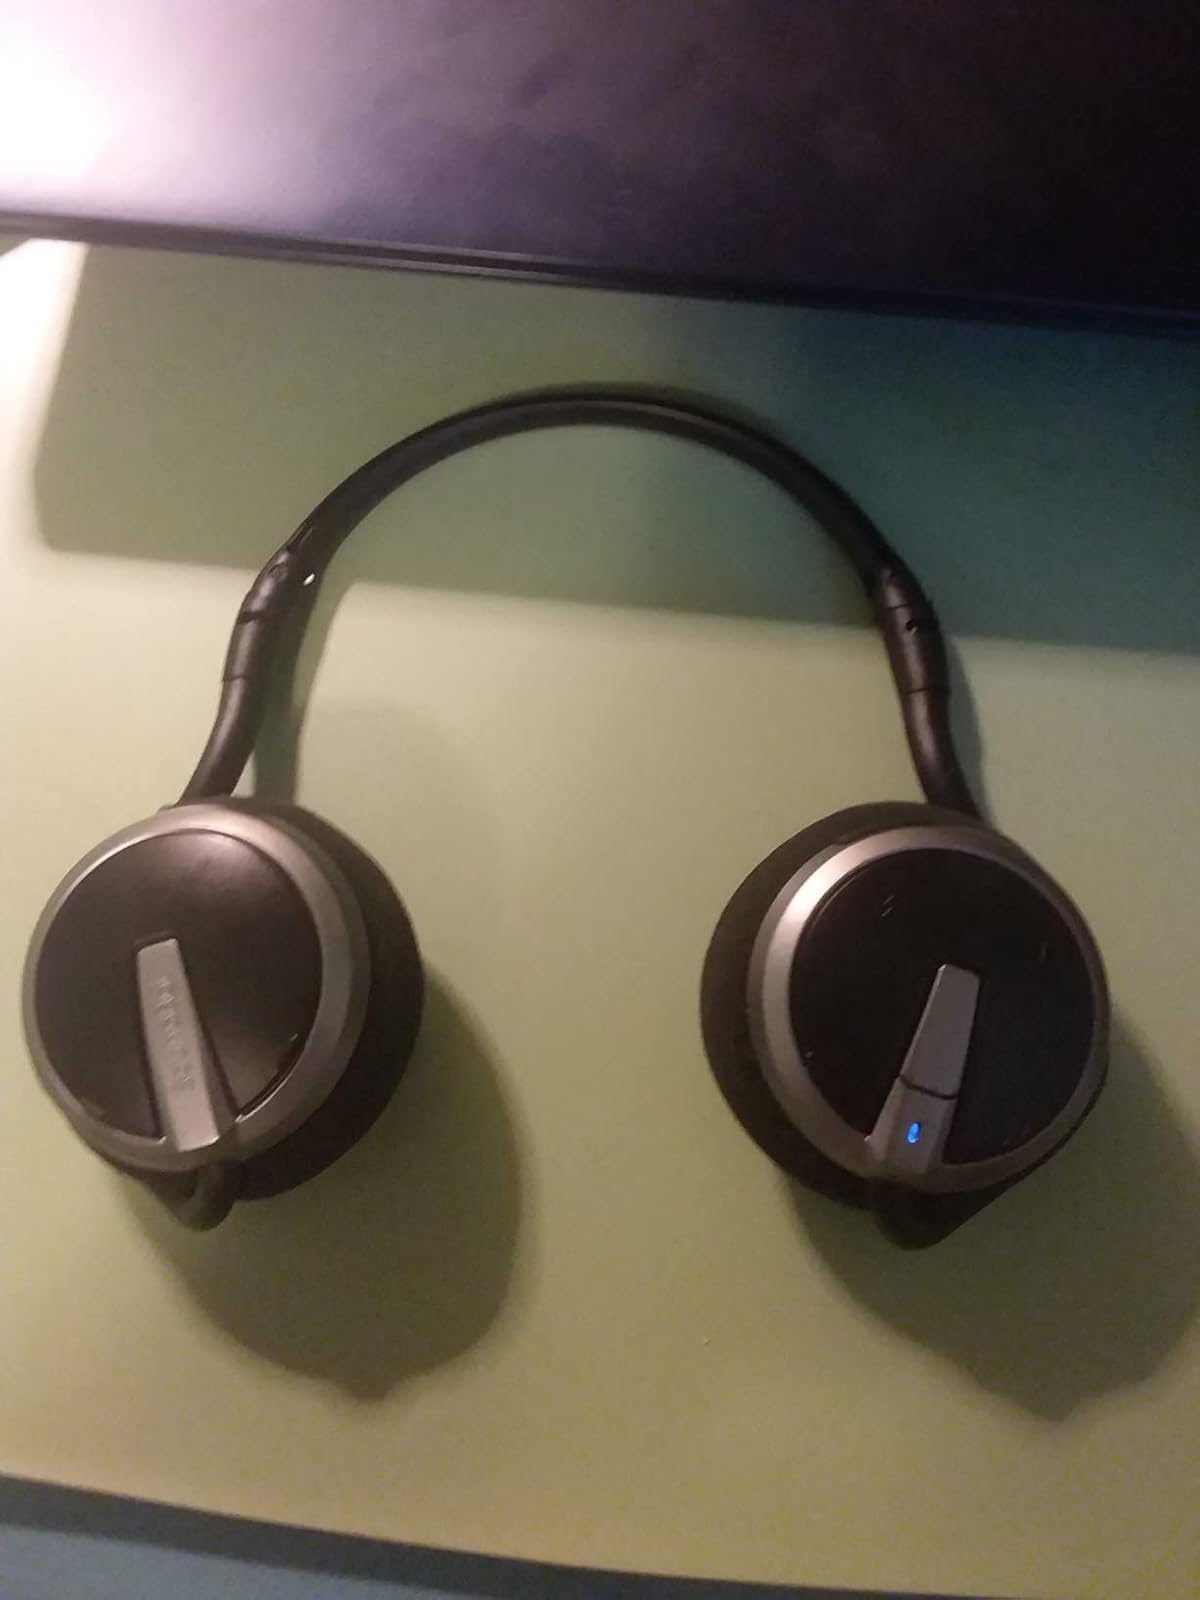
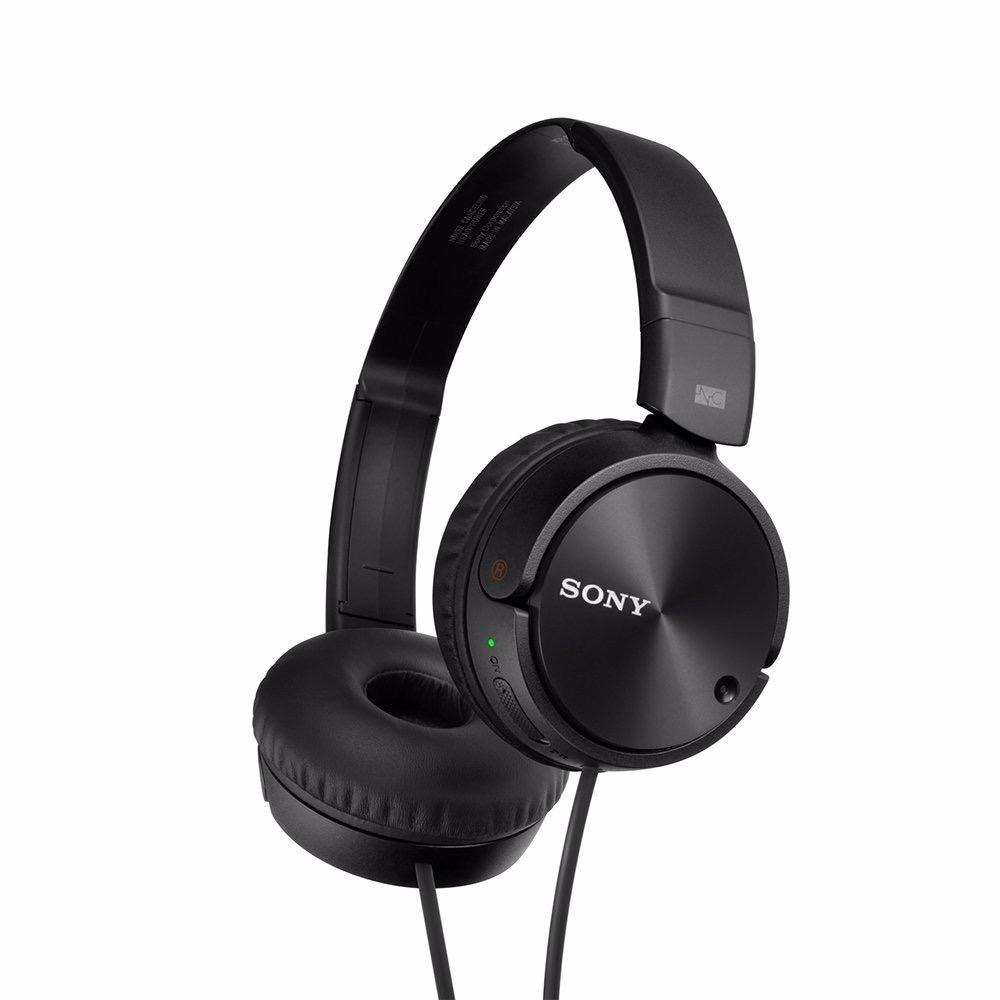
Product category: headphones
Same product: no